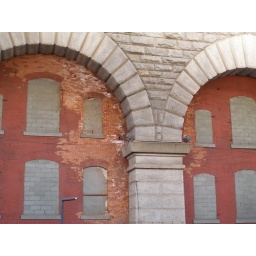
Bricked up windows and doors under Brooklyn Bridge.